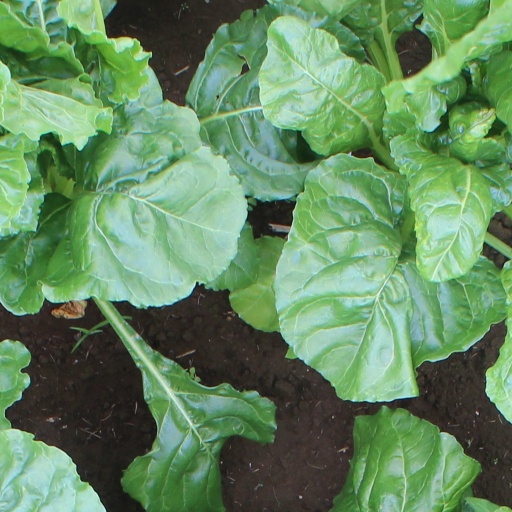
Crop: sugar beet